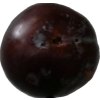
Label: plum